Christianity in Indonesia

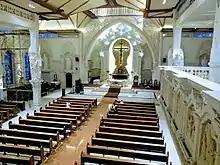
Holy Spirit Cathedral, Denpasar altar with Balinese architecture

The German Rhenish Missionary Society visited Banjarmasin and West Kalimantan in 1829. Following this two missionaries were sent in 1834, and in total between 1834 and 1859 20 missionaries were sent to the region, although mortality rates were high and never more than 7 were active at one time. Permission for the activity from the Dutch government was obtained after 1836.